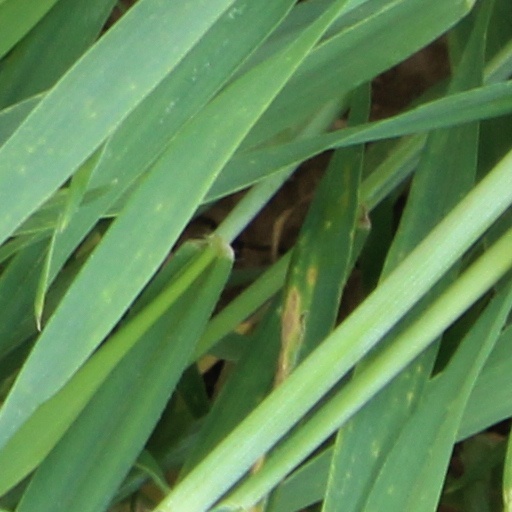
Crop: wheat